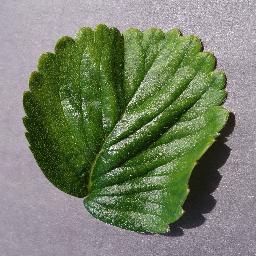
Label: Strawberry___healthy